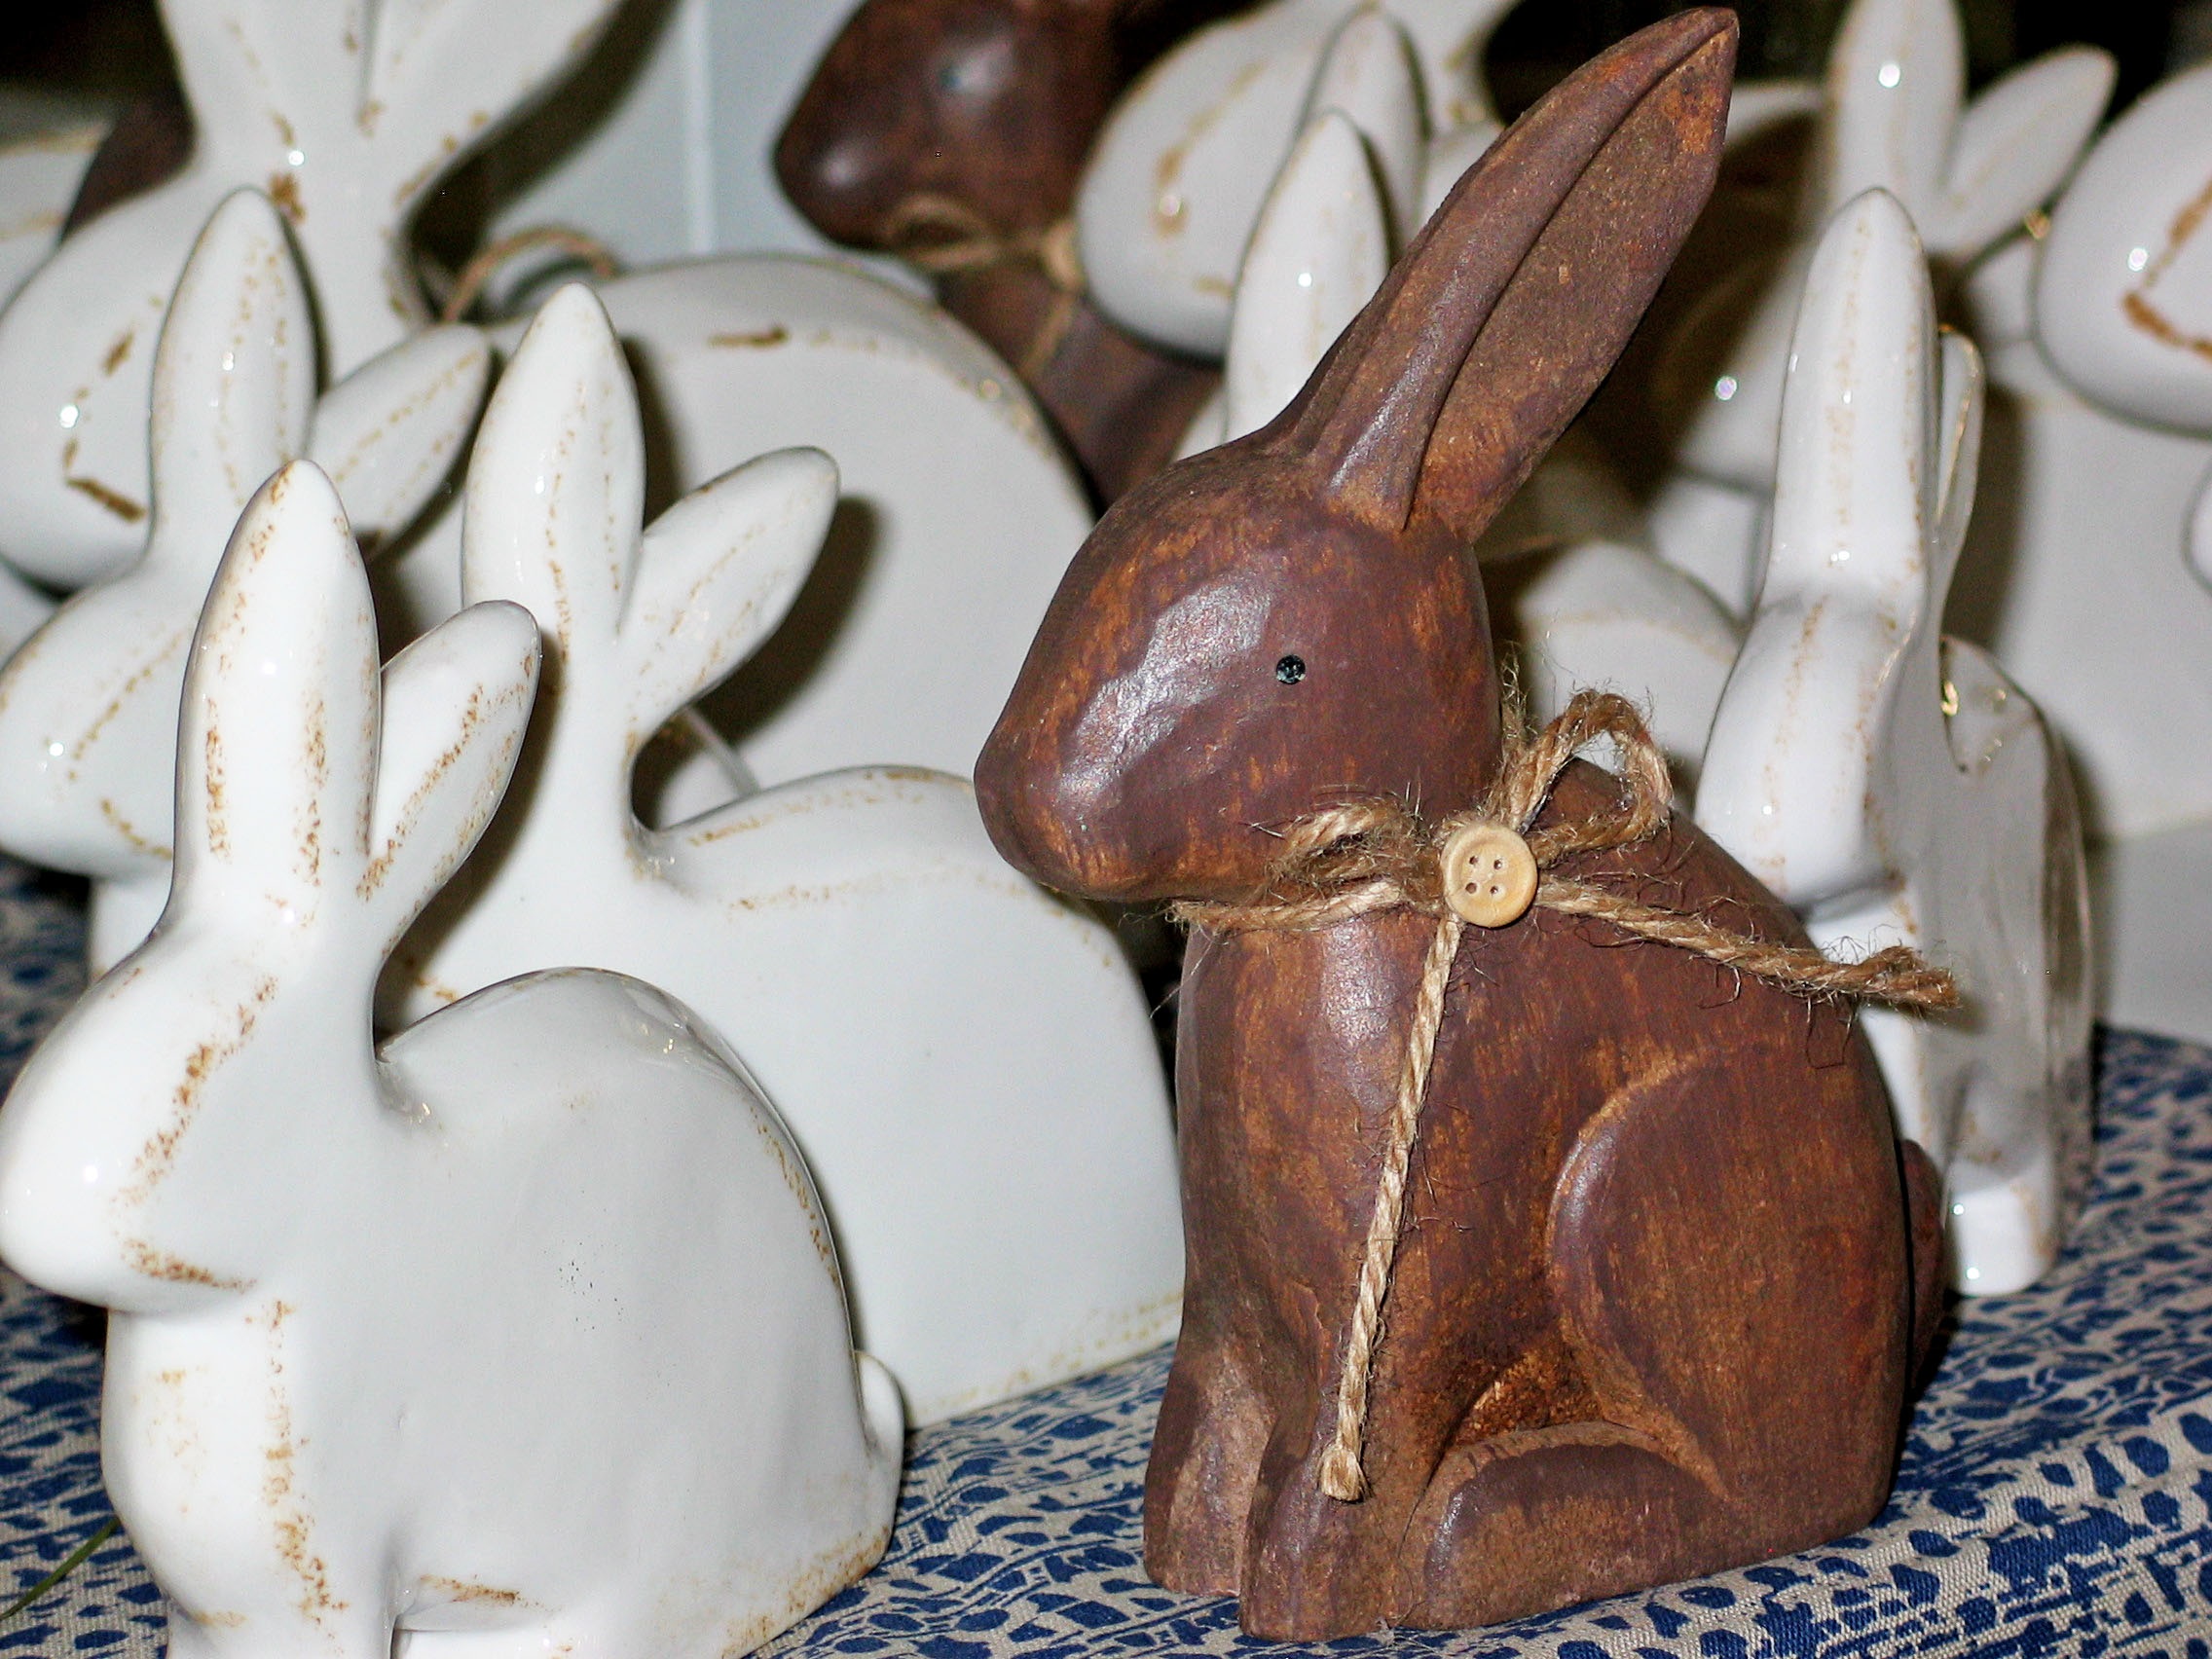
hand, wood, decoration, food, spring, paint, mushroom, deco, hare, sculpture, art, figure, decorative, easter, carving, of course, easter bunny, easter decoration, easter mood, wood deco